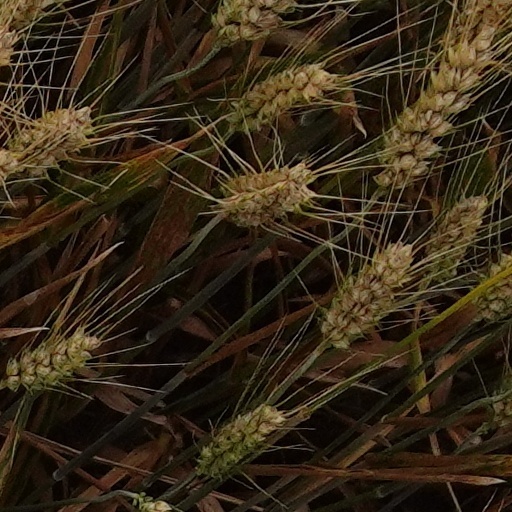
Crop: wheat